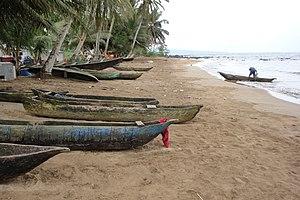
Bioko est une île du golfe de Guinée faisant partie de la Guinée équatoriale.